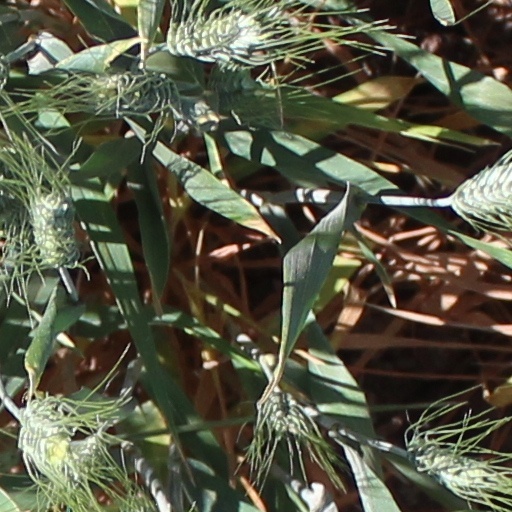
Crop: wheat